Dummer's War

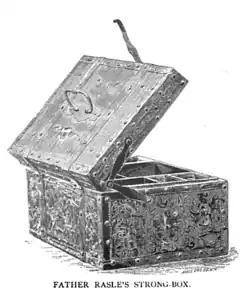
Raid on Norridgewock (1722): Westbrook confiscates Father Rale's Strongbox

Governor Shute was convinced that the French were behind Wabanaki claims, so he sent a military expedition under the command of Colonel Thomas Westbrook of Thomaston to capture Father Rale in January 1722. Most of the tribe was away hunting, and Westbrook's 300 soldiers surrounded Norridgewock to capture Rale, but he was forewarned and escaped into the forest. They found his strongbox among his possessions, however, which contained a secret compartment. Inside that compartment they found letters implicating Rale as an agent of the government of Canada, promising Indians enough ammunition to drive the British colonists from their settlements.